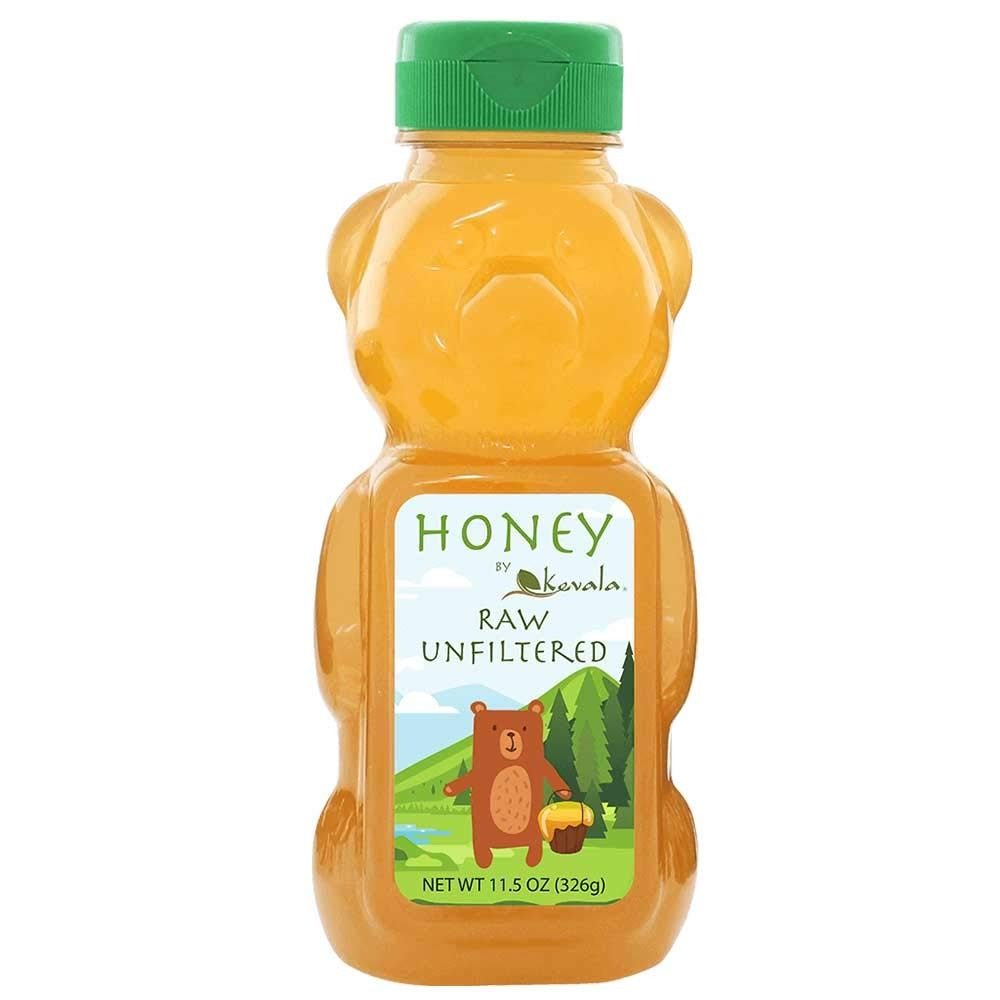
Item Name: Kevala Raw Unfiltered Honey Bear - No Added Sugar , Zero Gluten, Without Preservatives , Pure Natural Nectar , Squeeze Bottle , No Pesticides , 12 oz
Bullet Point 1: Enjoy the pure, guilt-free sweetness of our delicious honey - no preservatives, gluten-free, and cholesterol-free - great for many diets!
Bullet Point 2: Packed with antioxidants and essential vitamins - our honey adds a delicious boost to your favorite recipes with a natural touch elevating every bite!
Bullet Point 3: Make breakfast fun and delightful with our bear-shaped bottle! Perfect for squeezing on toast, fruit, or cereal—fun for kids and adults alike!
Bullet Point 4: Experience the pure goodness of our unfiltered and unheated honey - every drop delivers unique flavor, properties, and aroma designed by nature.
Bullet Point 5: Sustainably conscious - Our bee-friendly harvesting protects bee populations while delivering delicious, eco-conscious honey right to your table.
Value: 11.5
Unit: Ounce

Price: 4.07